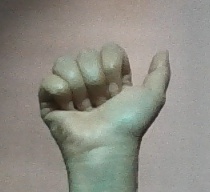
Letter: dhad